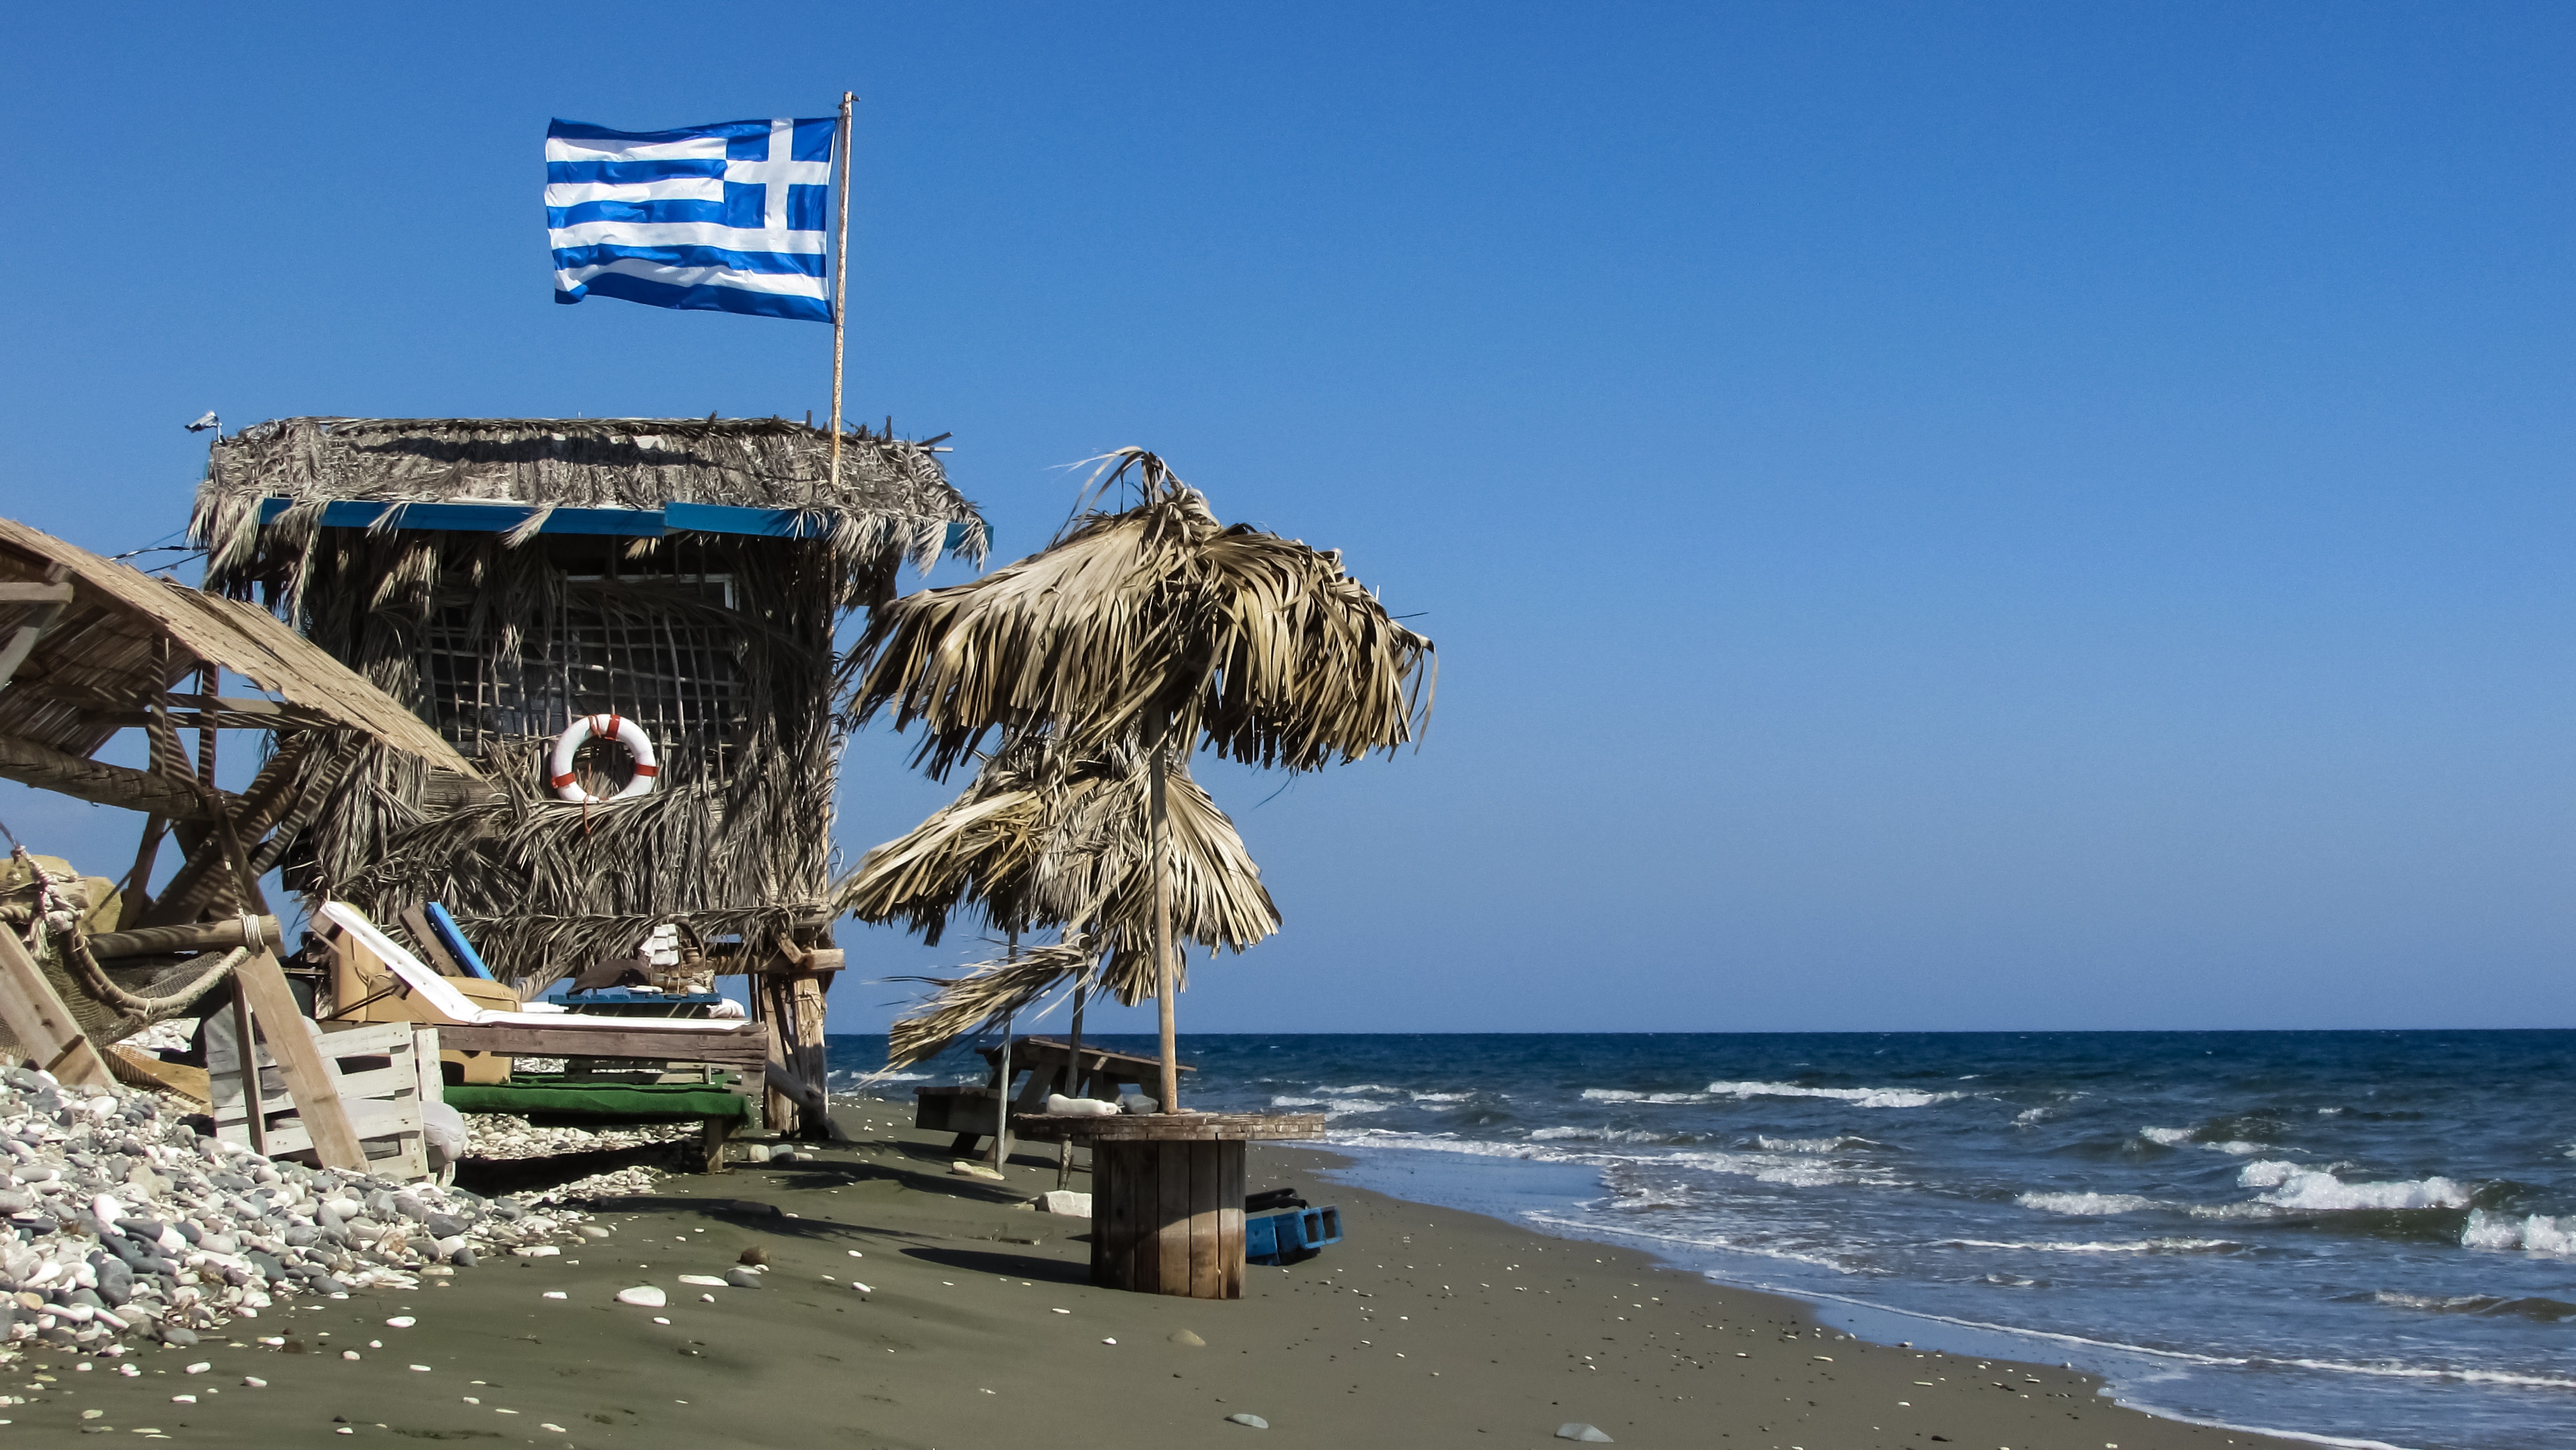
beach, sea, coast, ocean, shore, wind, vacation, hut, autumn, rough, freedom, hippie, cyprus